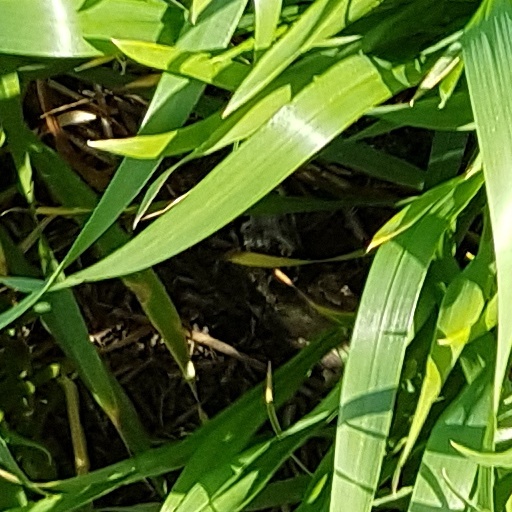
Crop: wheat